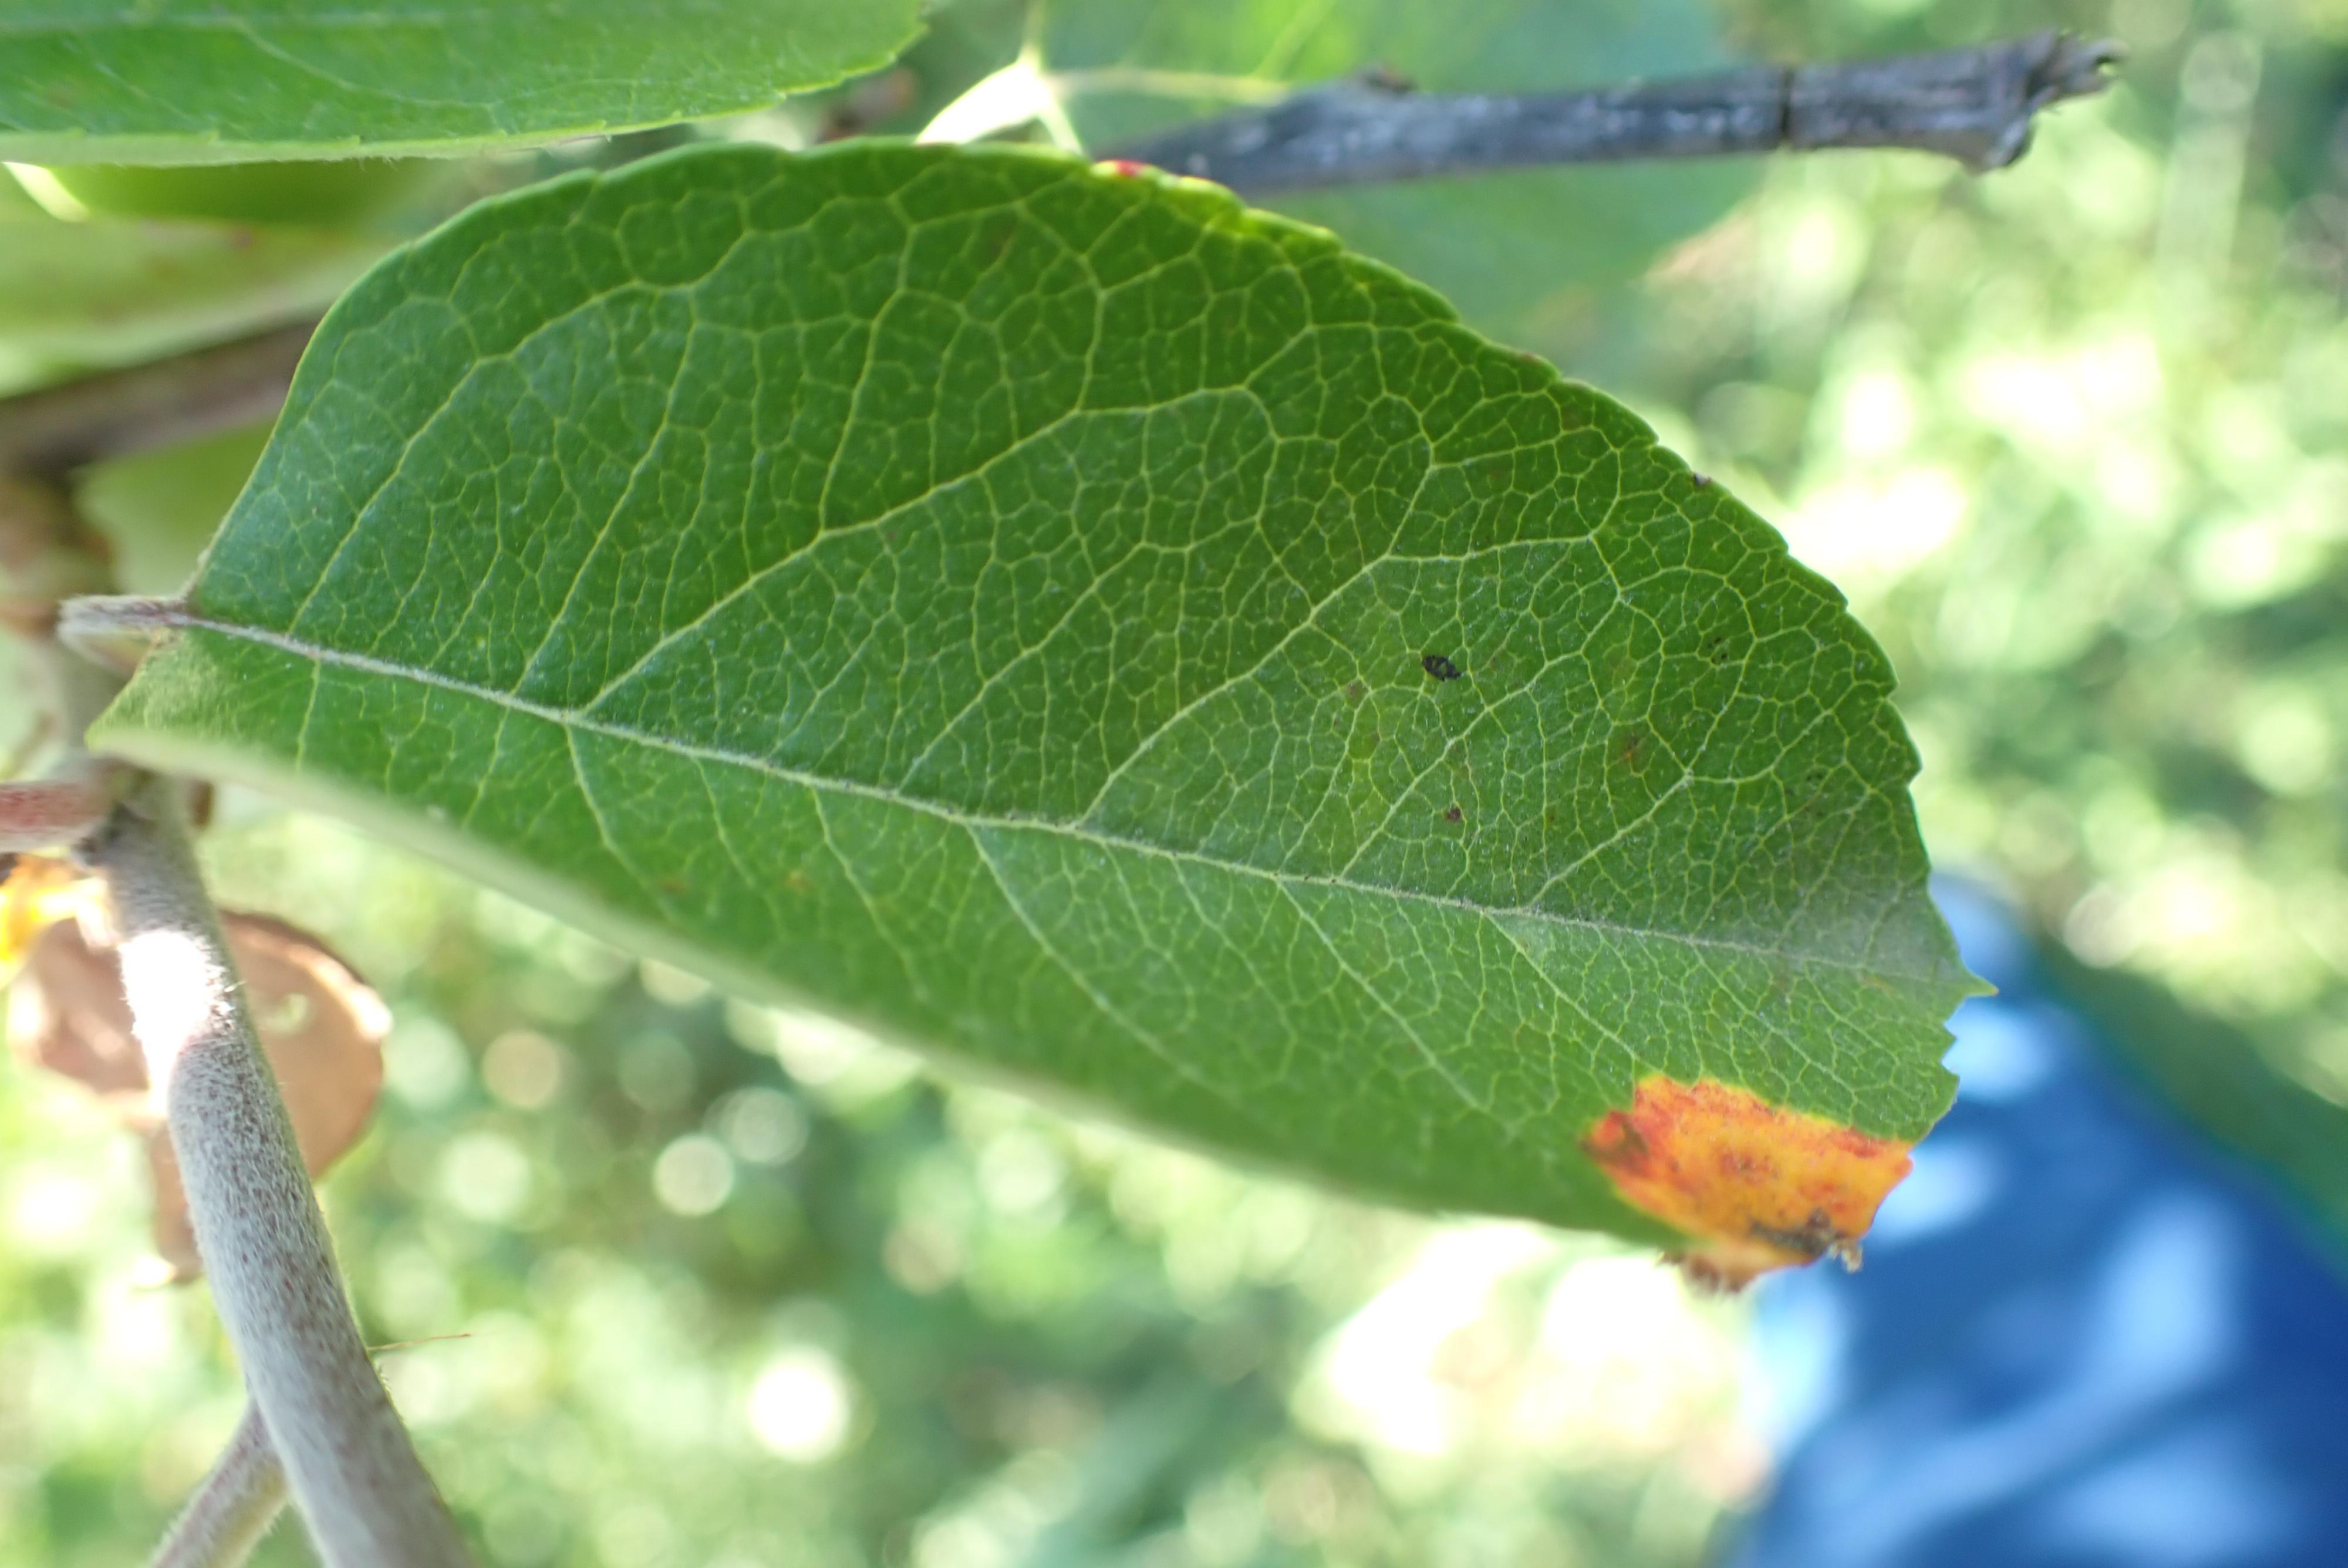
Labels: complex